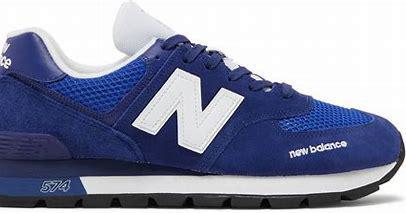
Brand: New
Model: Balance New Balance 574 Series